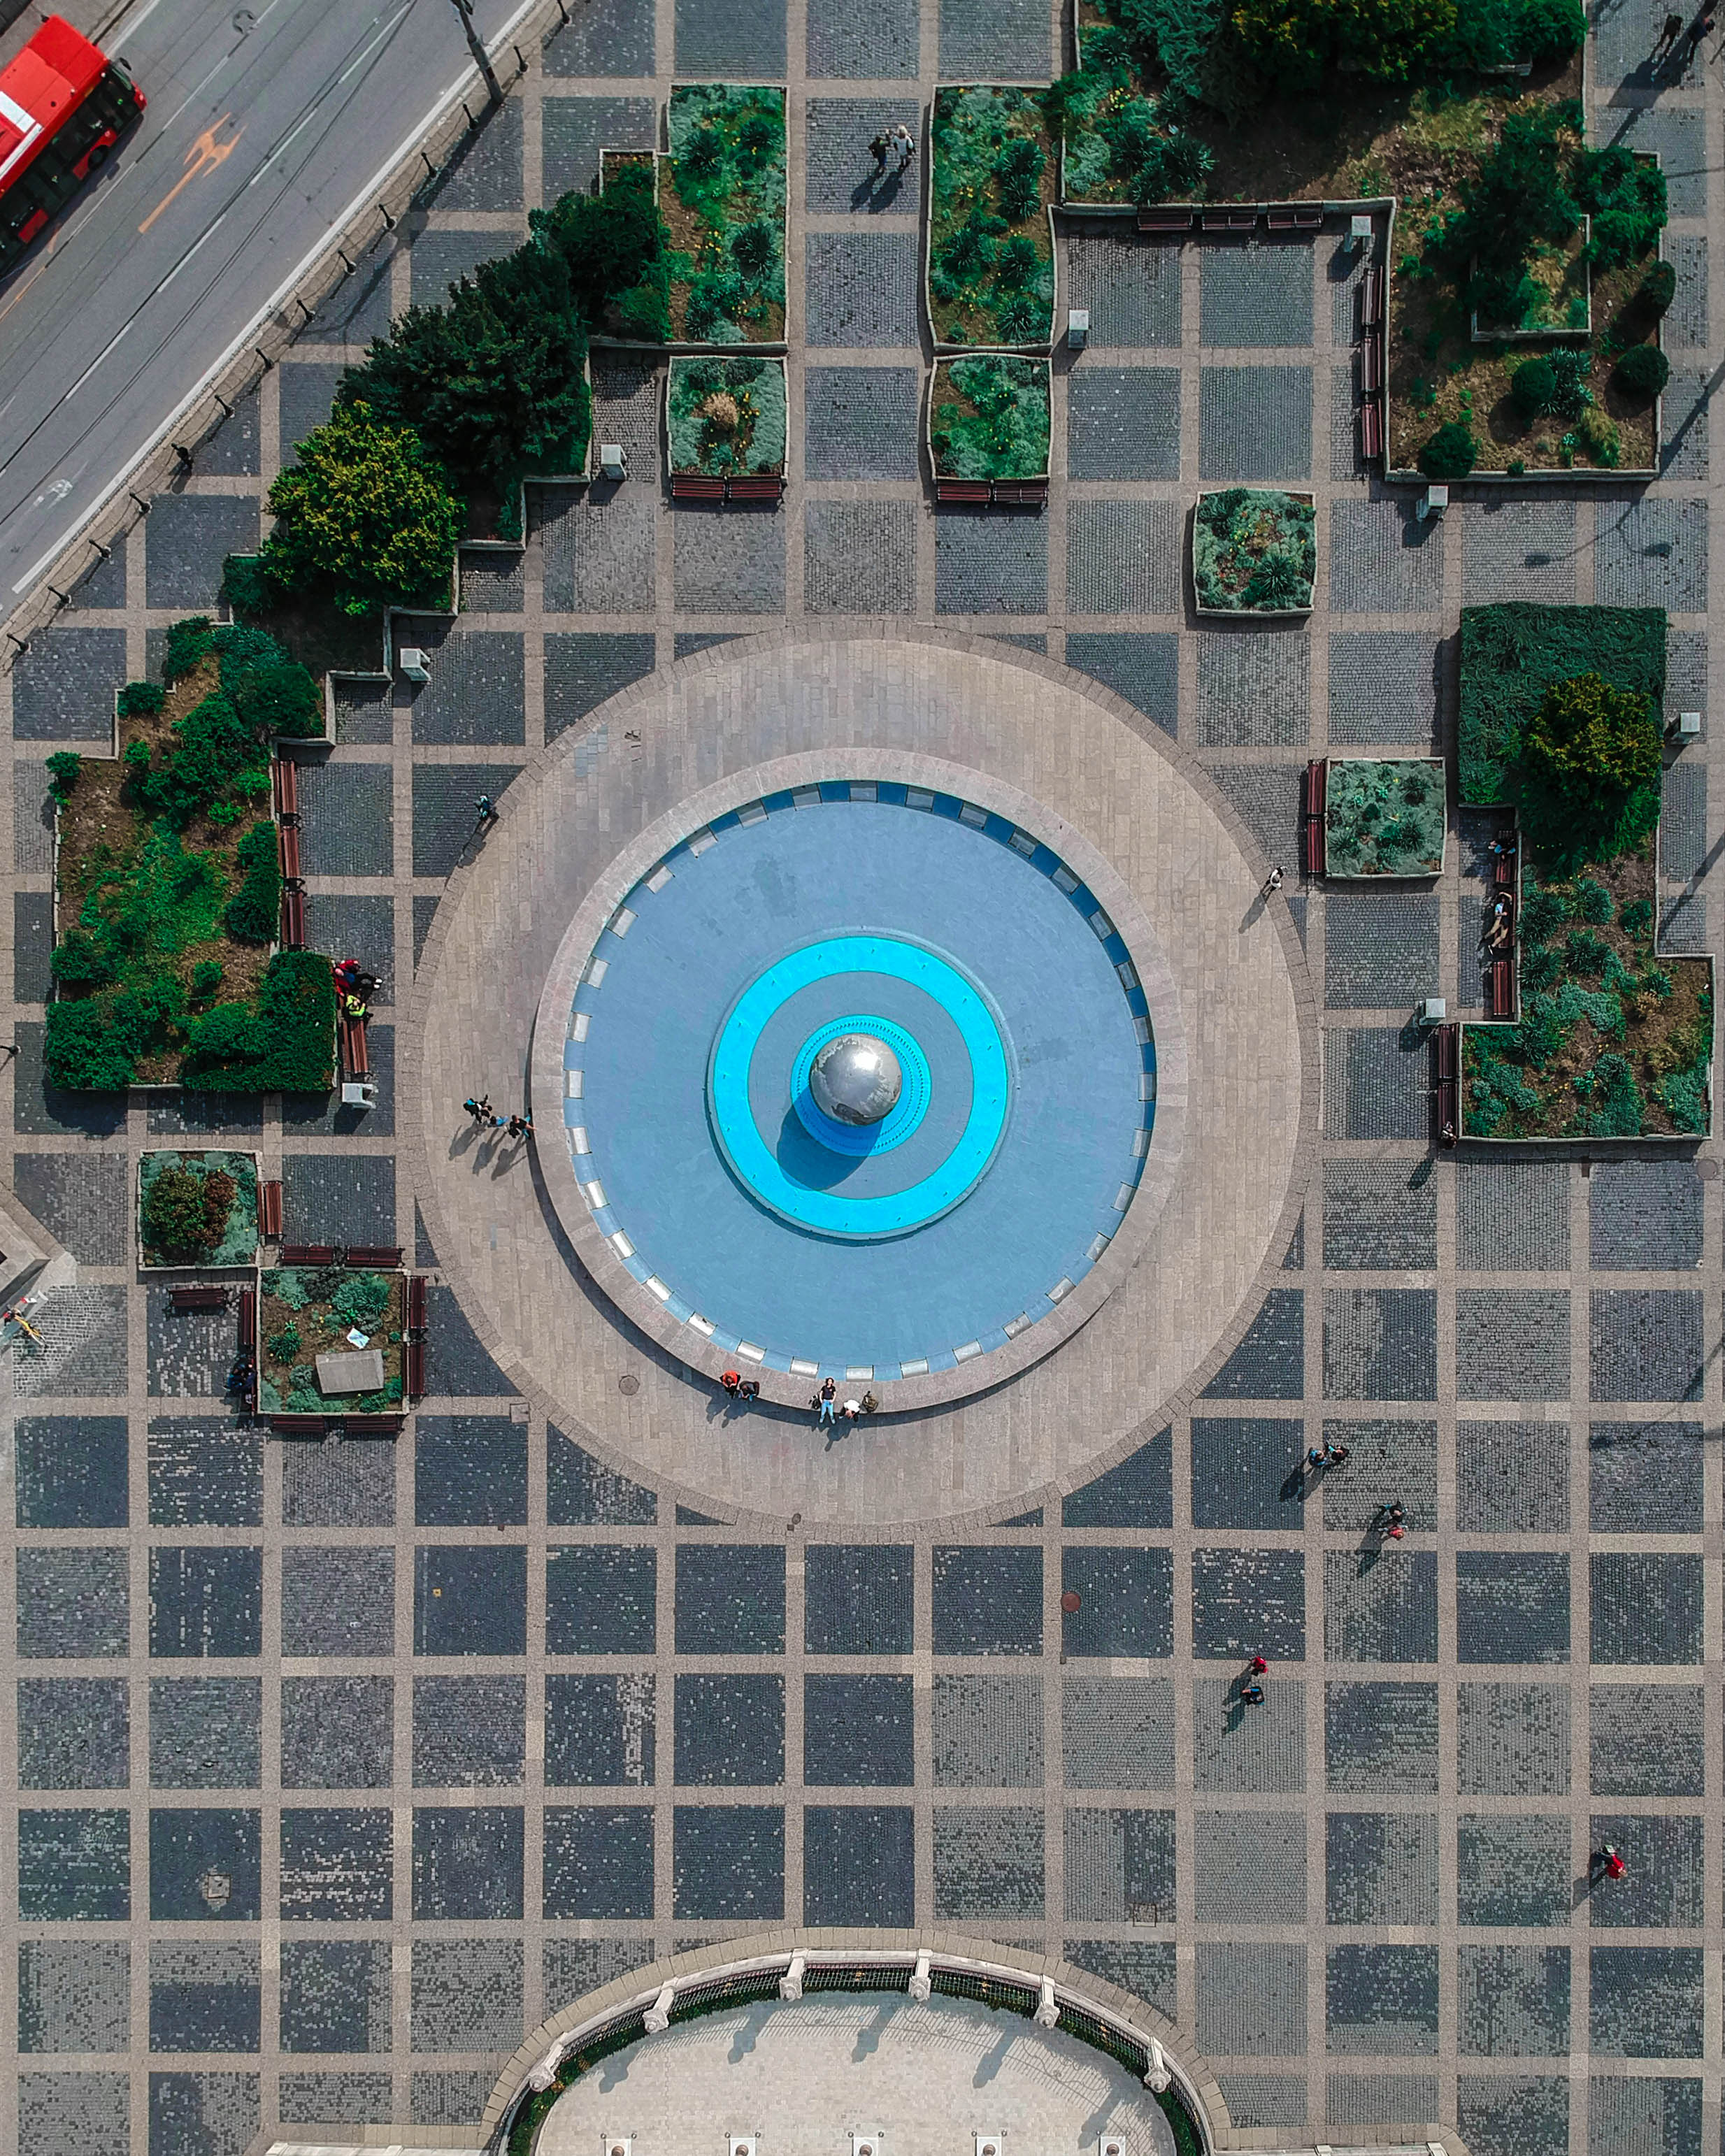
architecture, circle, sport venue, urban design, building, stadium